Carleton G. Young

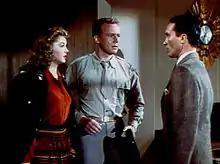
Young with Van Johnson and Esther Williams in "Thrill of a Romance" (1945).

Young appeared in a number of Hollywood films, including "The Kissing Bandit" (1948), starring Frank Sinatra, and three 1951 movies, "His Kind of Woman" (with Robert Mitchum), "Hard, Fast and Beautiful" (with Claire Trevor) and "The Blue Veil" (with Jane Wyman).